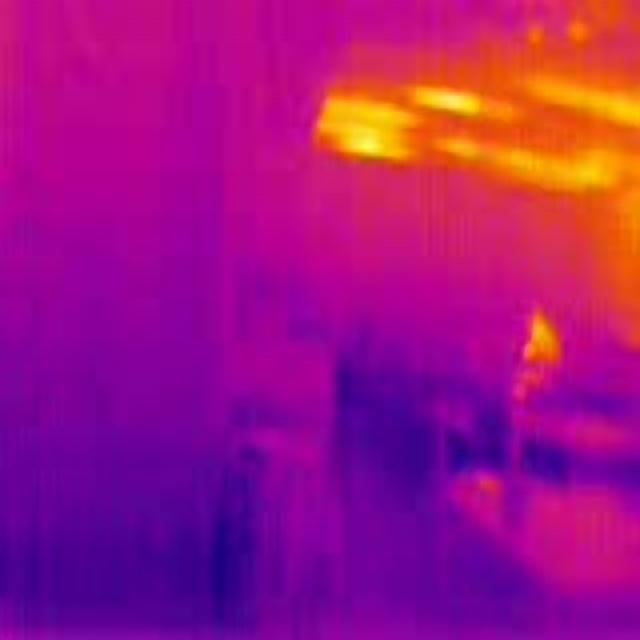
Detected objects:
label: person